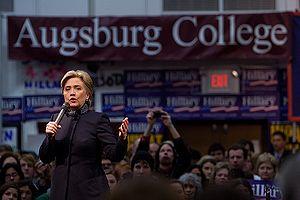
Hillary Diane Clinton /ˈhɪləɹi daɪˈæn ˈklɪntən/, née Rodham /ˈɹɑdəm/ le 26 octobre 1947 à Chicago, est une femme politique américaine, notamment secrétaire d'État des États-Unis de 2009 à 2013.